Georgian Jews

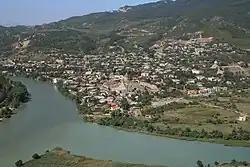
The ancient Georgian capital of Mtskheta, where Jews lived for thousands of years

Georgian sources also refer to the arrival of the first Jews in Western Georgia from the Byzantine Empire during the 6th century CE. Approximately 3,000 of the Jews fled to Eastern Georgia, which by that time was controlled by the Persians, to escape severe persecution by the Byzantines. The existence of the Jews in these regions during this period is supported by the archaeological evidence, which shows that Jews lived in Mtskheta, the ancient capital of the Eastern Georgian state of Iberia-Kartli.